Helena Dalli

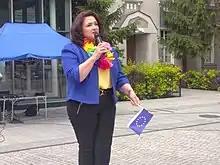
Helena Dalli in Zielona Góra, 2022.

In 2016, Dalli was the first Maltese nominee and winner of the European Diversity Award for her work in human rights and equality at the local and international level.